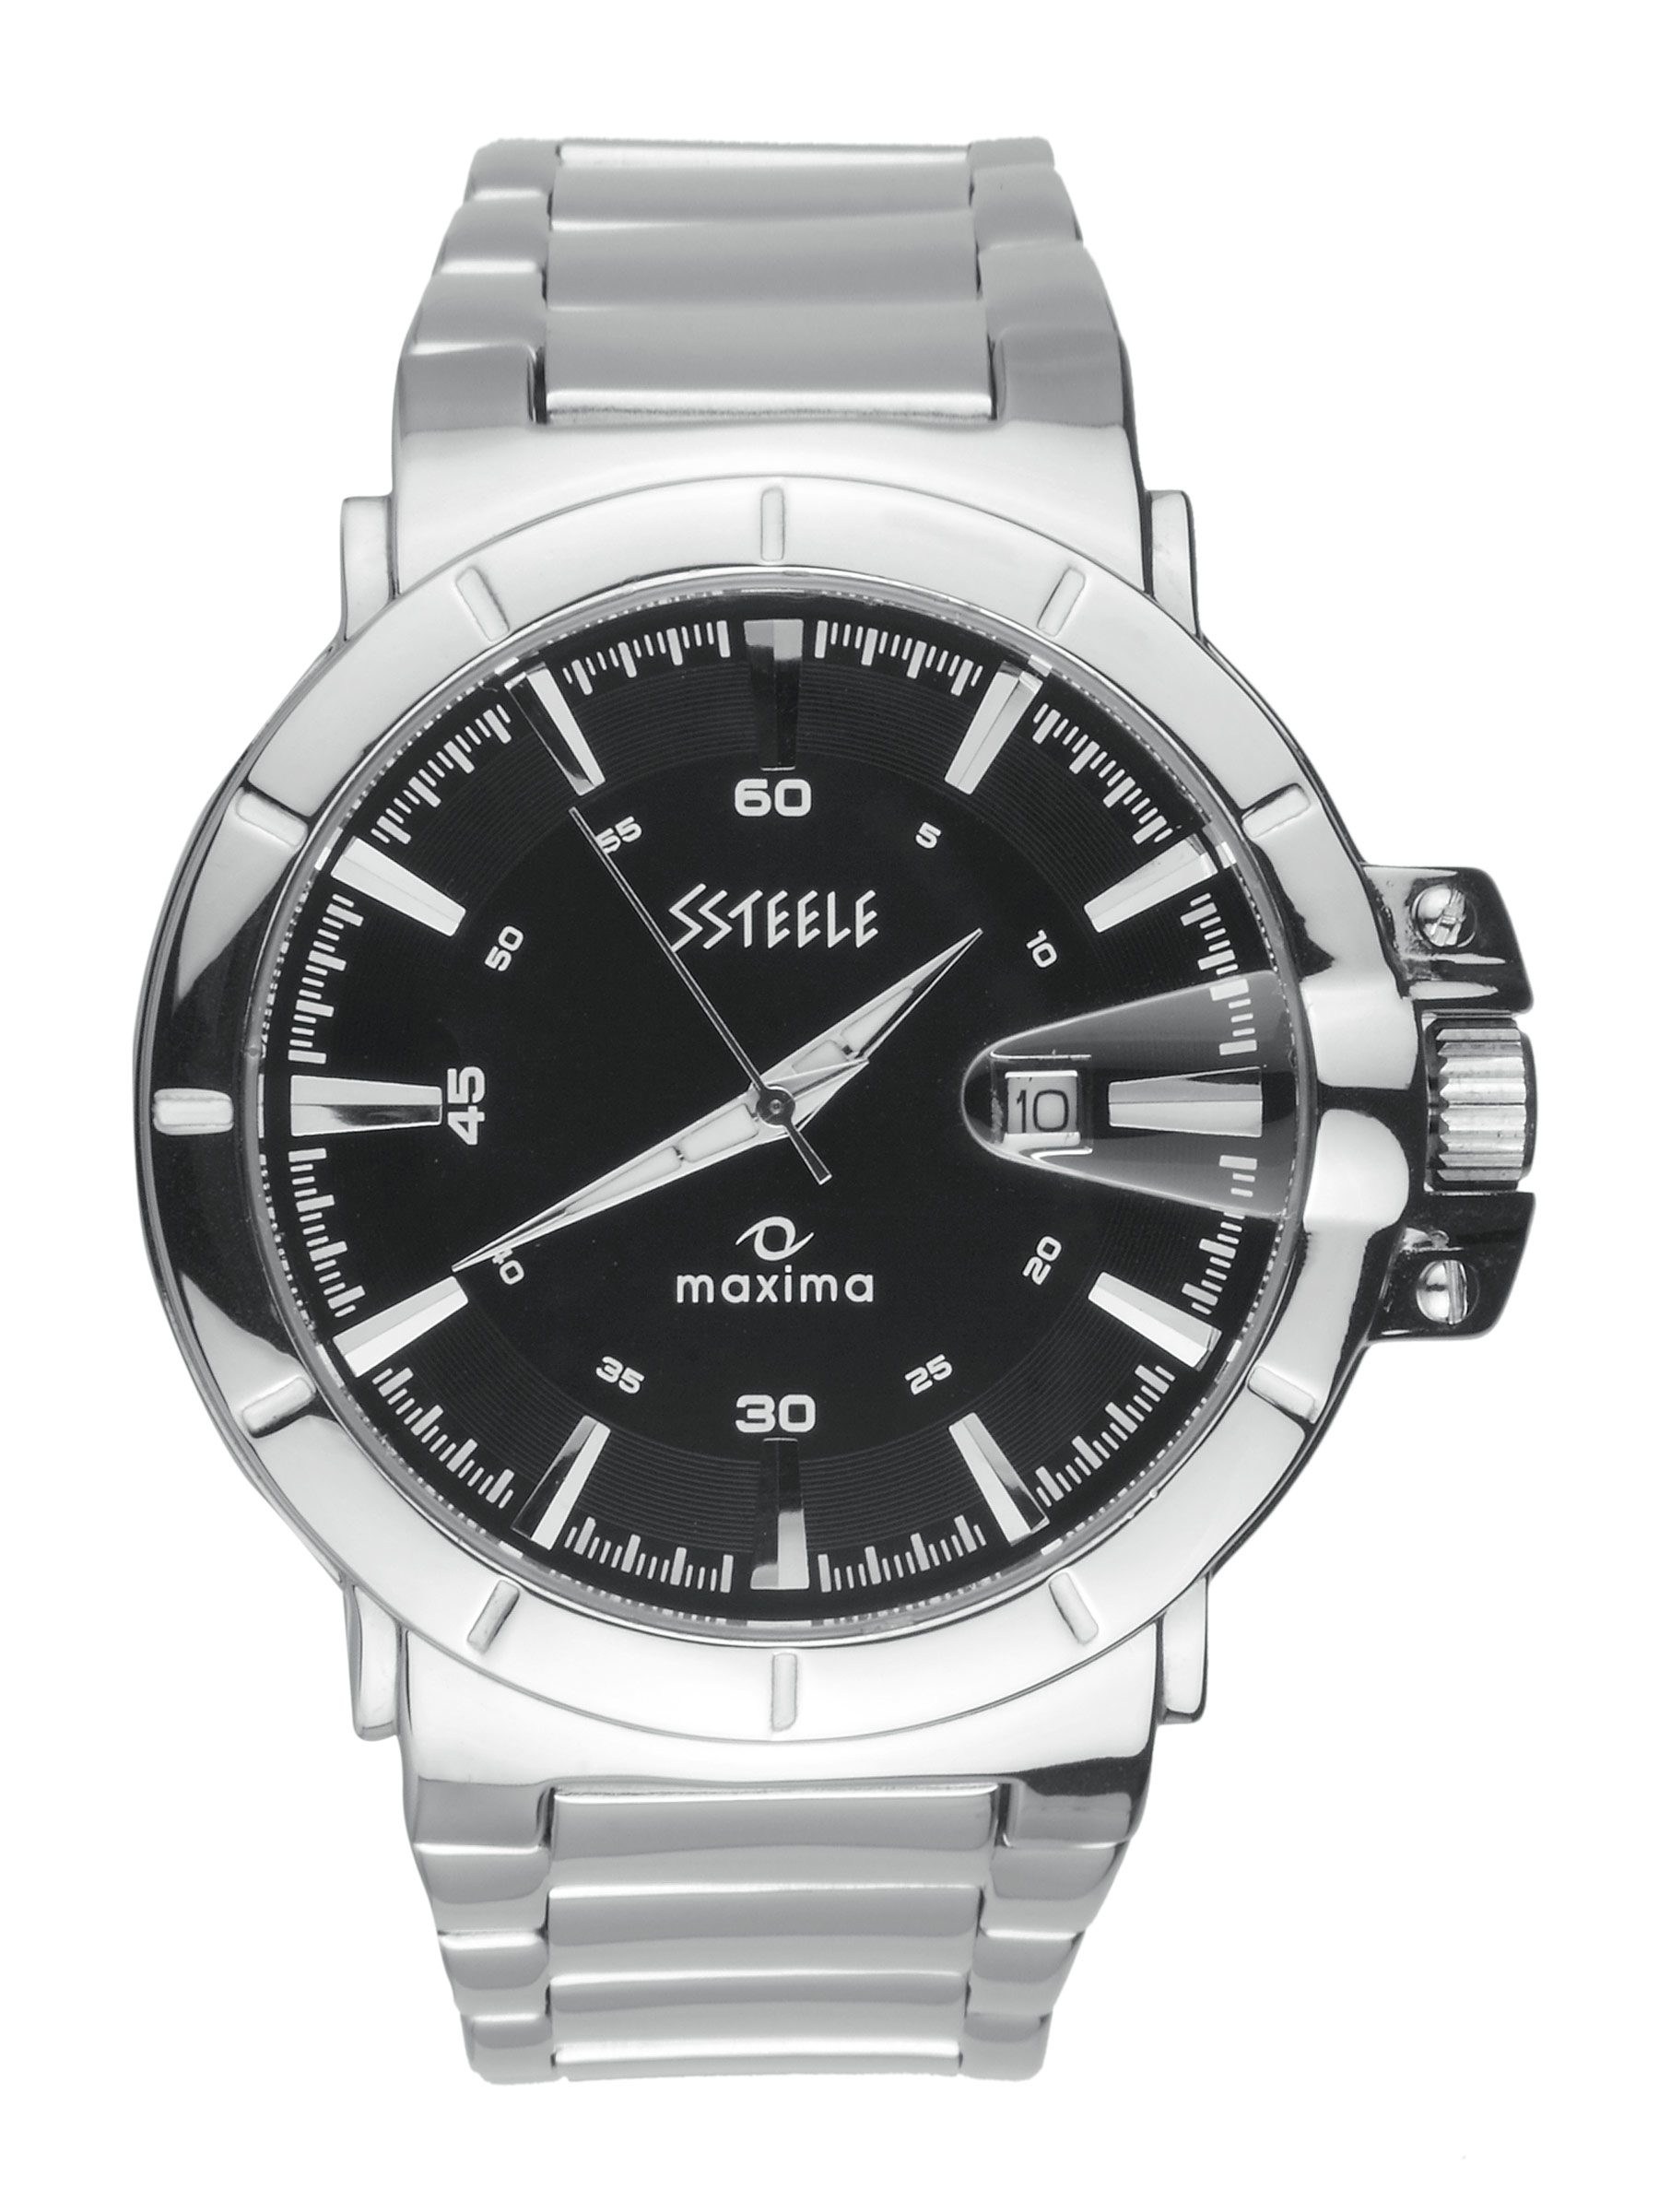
Maxima Ssteele Men Black Watch
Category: Accessories / Watches / Watches
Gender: Men
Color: Black
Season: Winter 2016
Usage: Casual